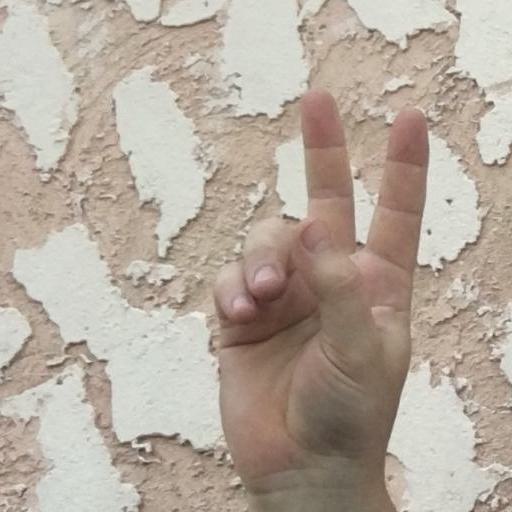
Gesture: peace